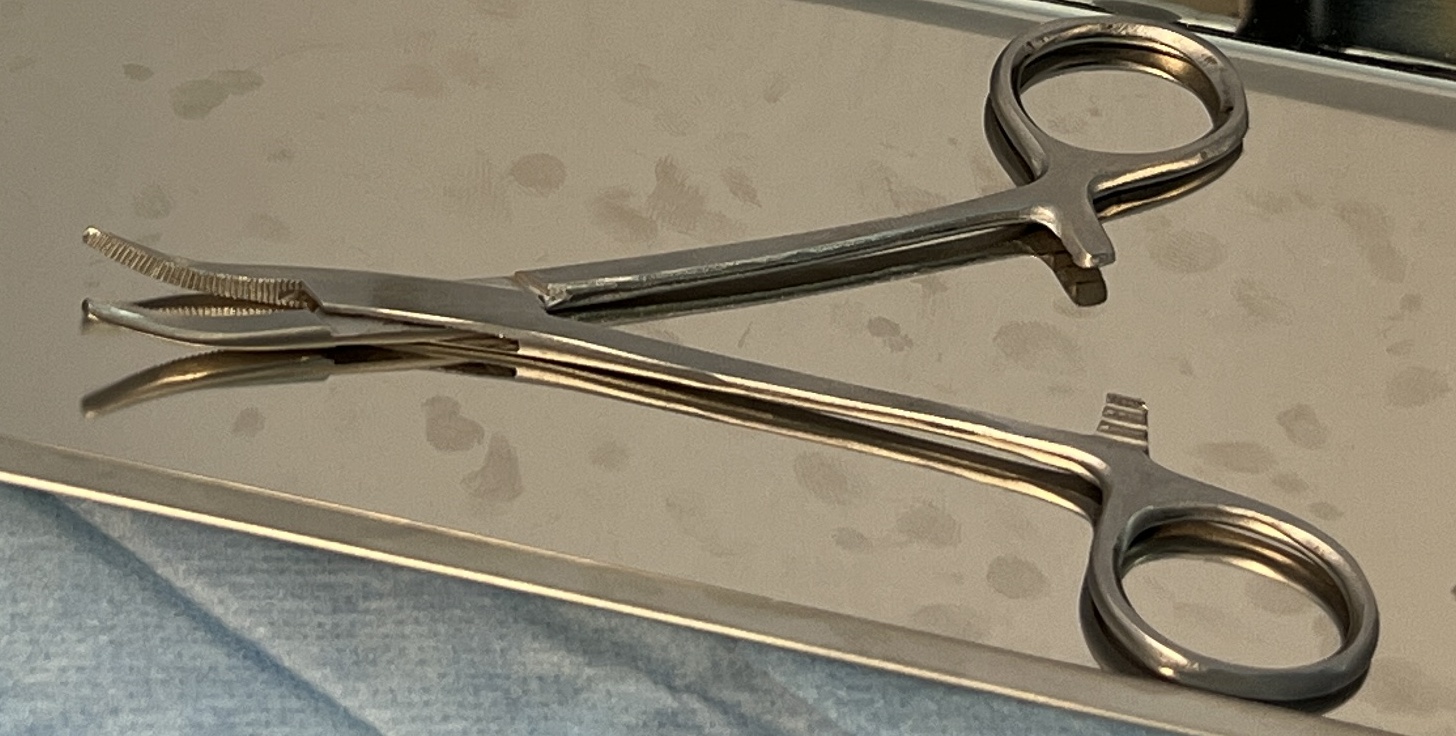
Hinged instrument state: open